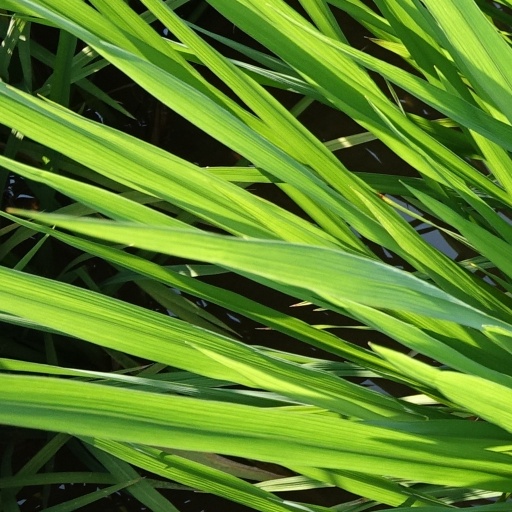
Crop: rice